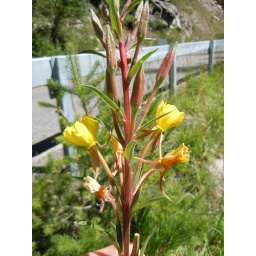
The solitary flowers with yellow petals born in upper leaf axils of generally unbranched stems are characteristic of this species.